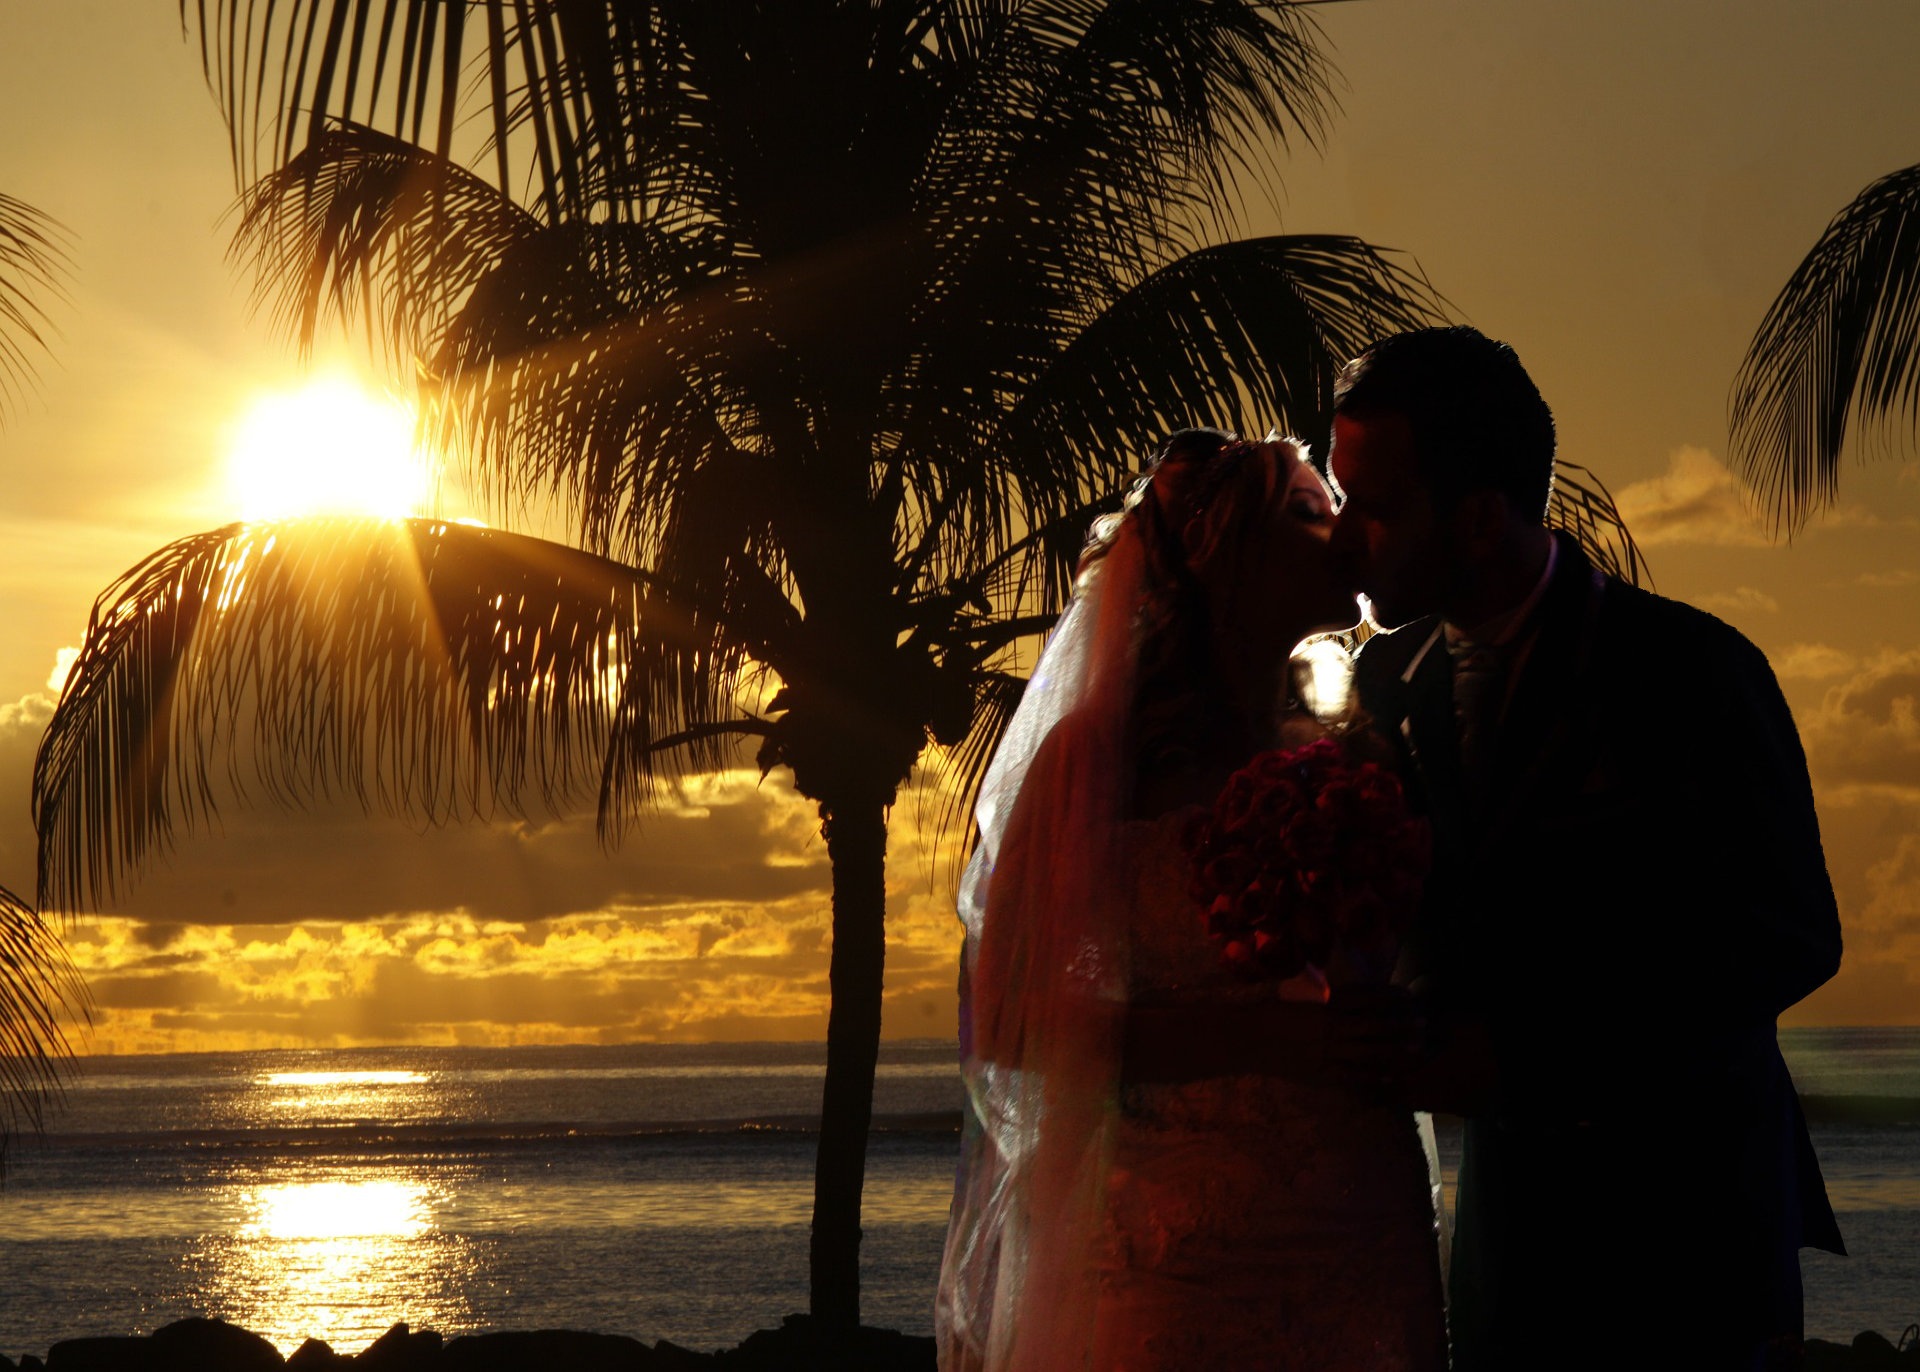
sea, love, evening, romance, romantic, wedding, ceremony, relationship, event, connectedness, emotion, feelings, interaction